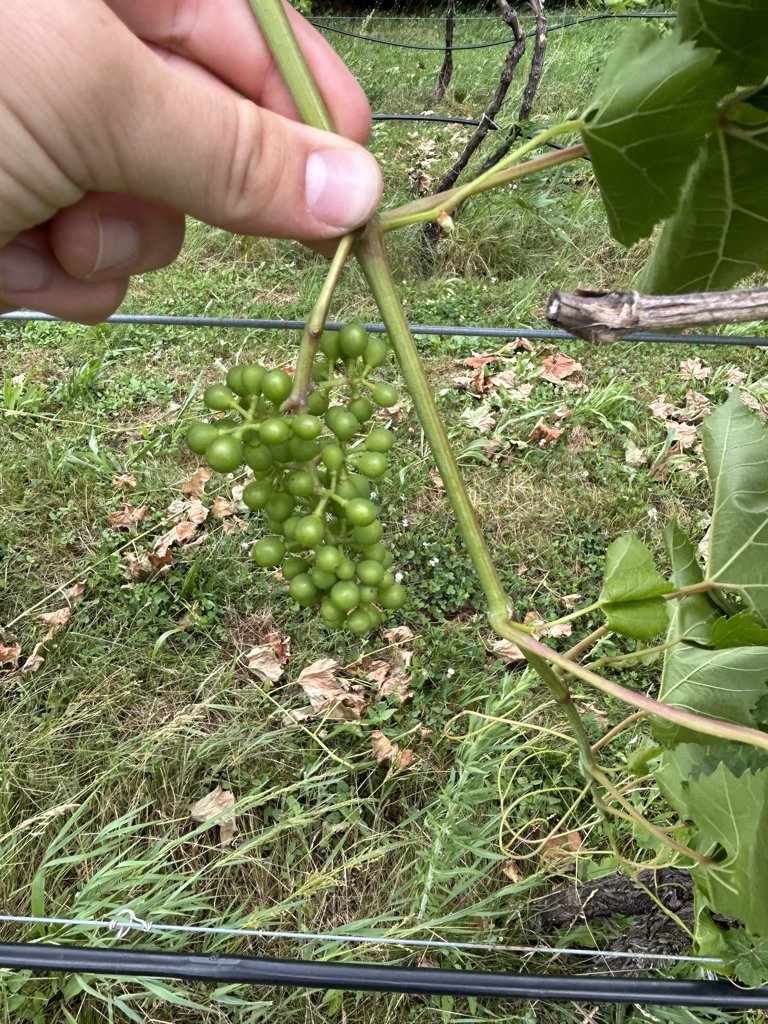
Berries visible: 62
Grape clusters: 1